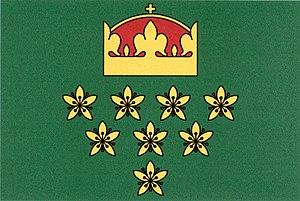
Dolní Hbity est une commune du district de Příbram, dans la région de Bohême-Centrale, en République tchèque. Sa population s'élevait à 893 habitants en 2020.